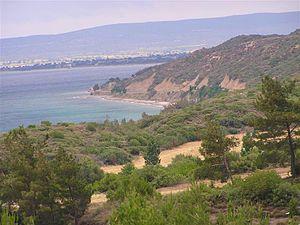
La baie ANZAC est une baie du Sud de la péninsule de Gallipoli en Turquie.